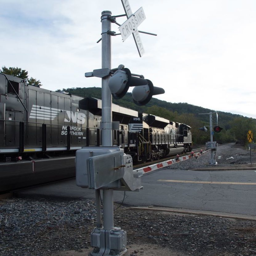
people are injured or killed each year while walking on or near # railroad tracks .